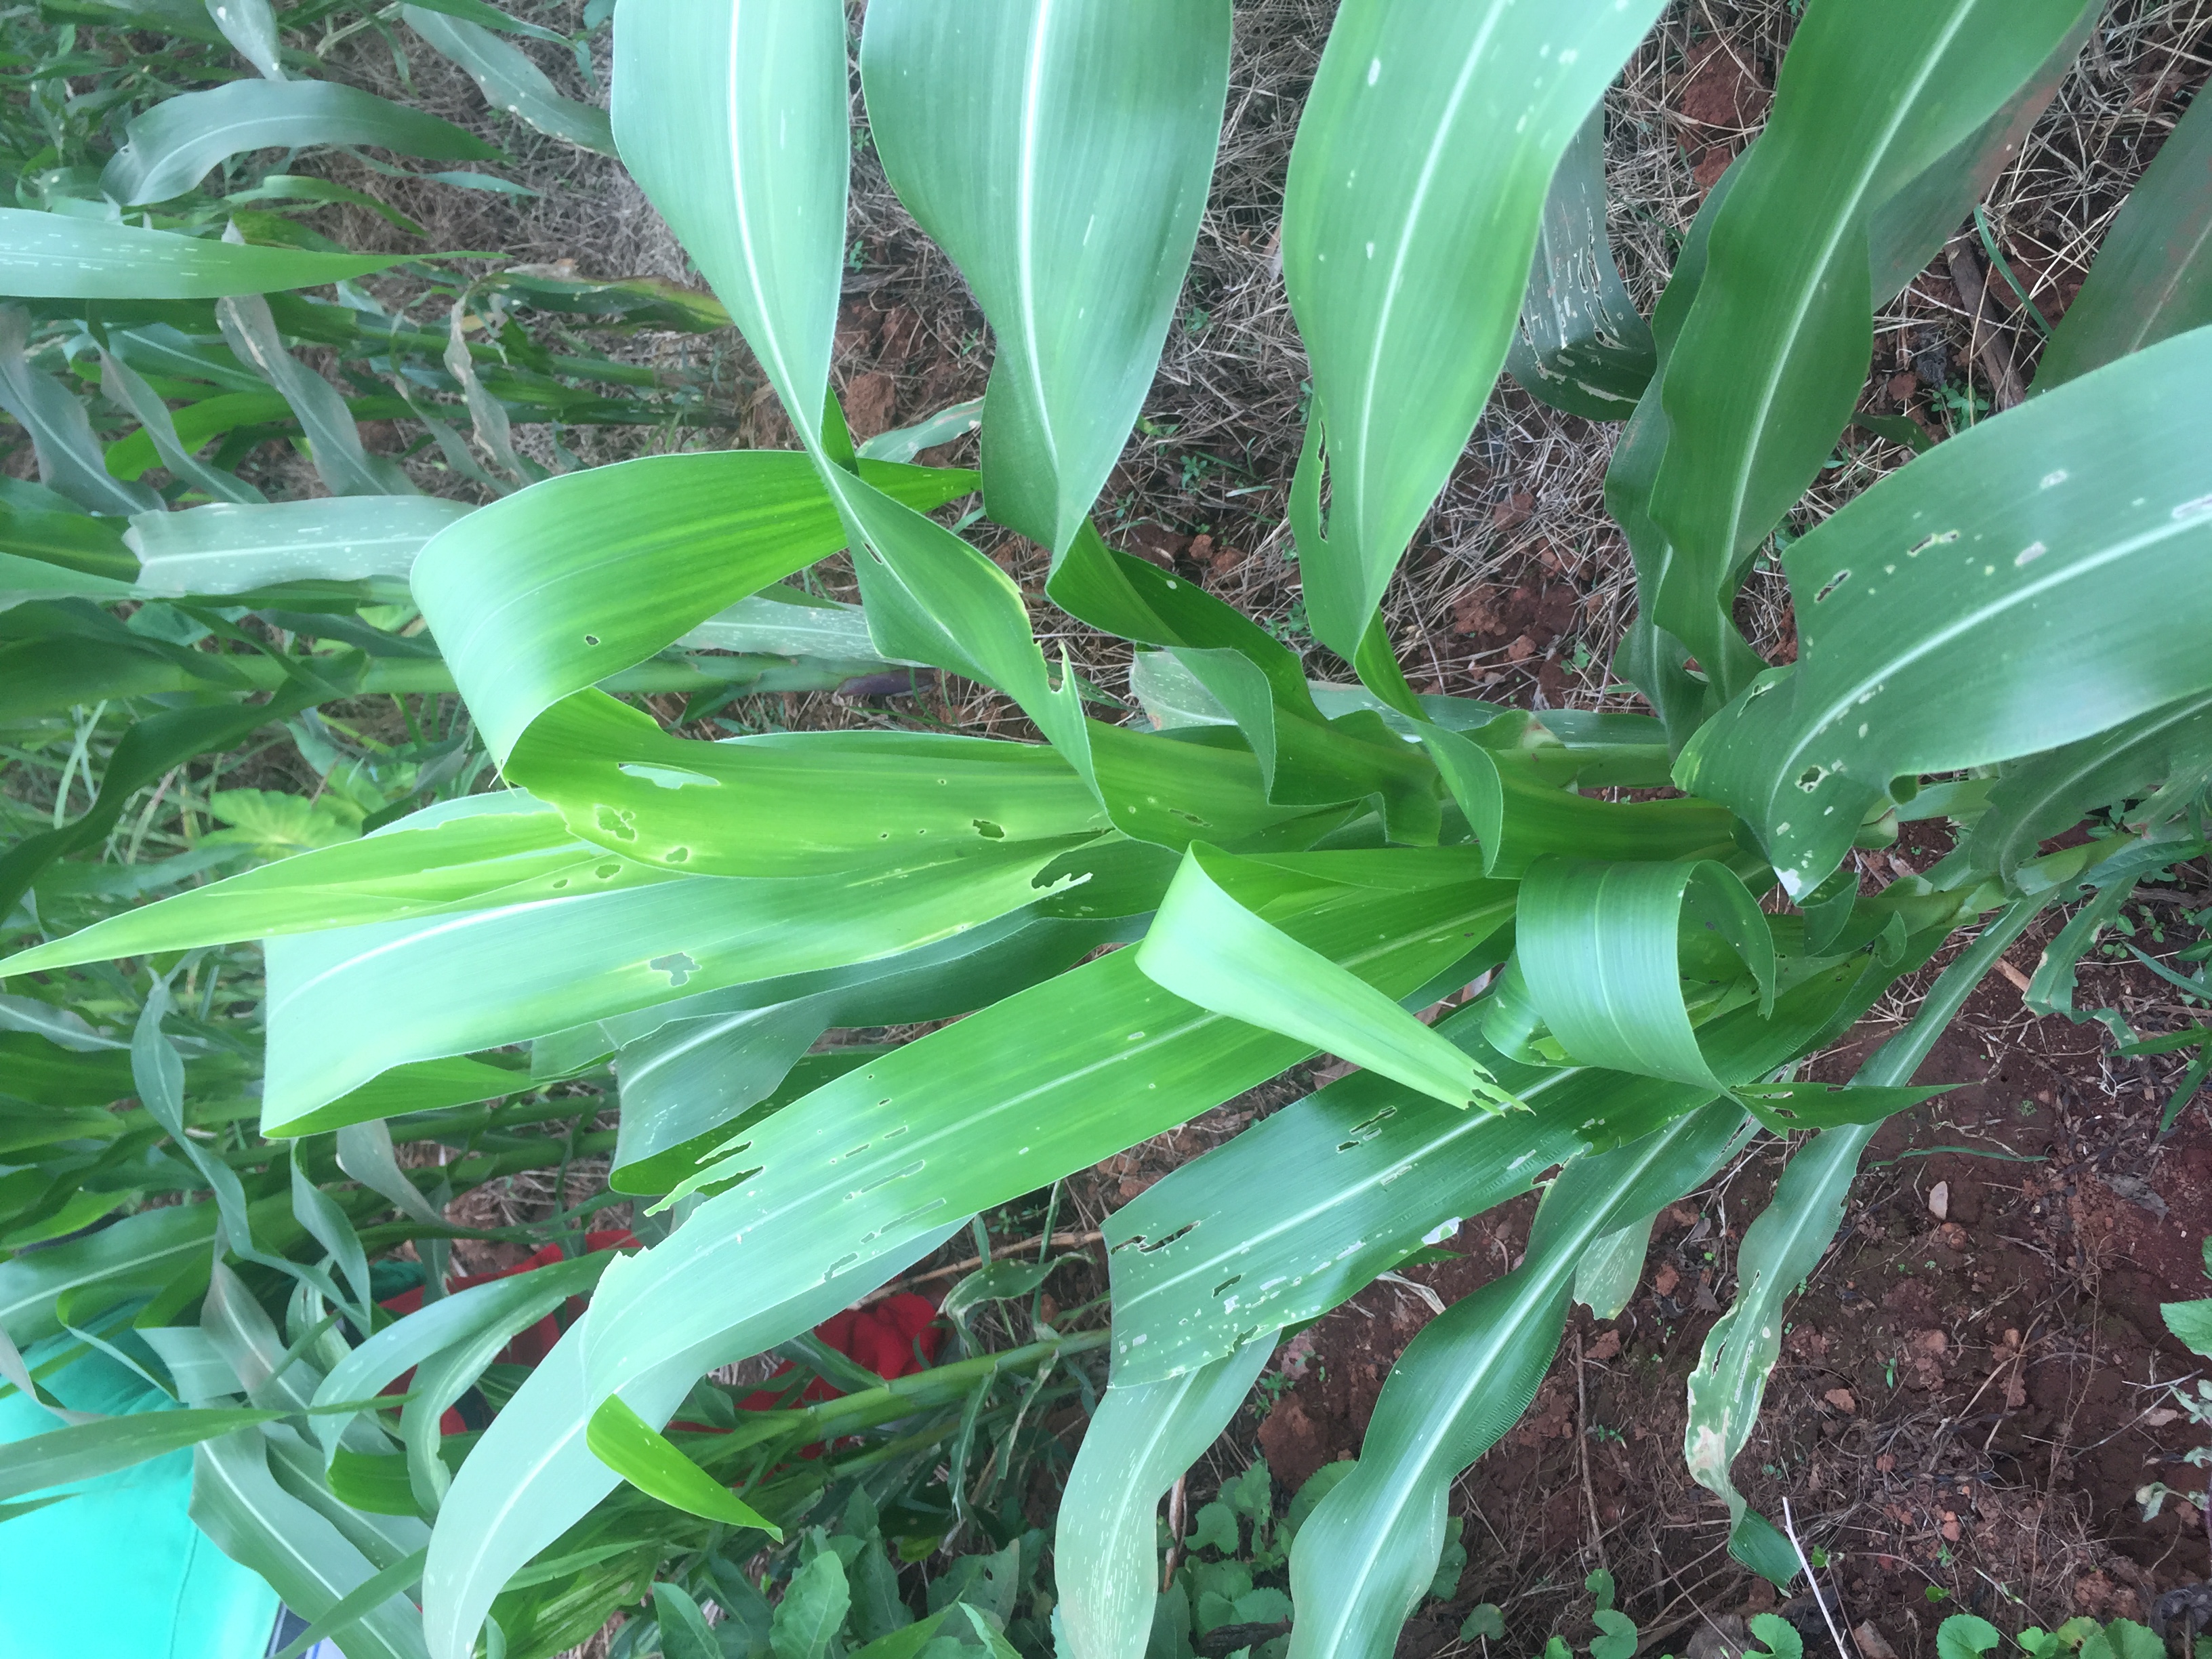
Label: helminthosporium_leaf_blight